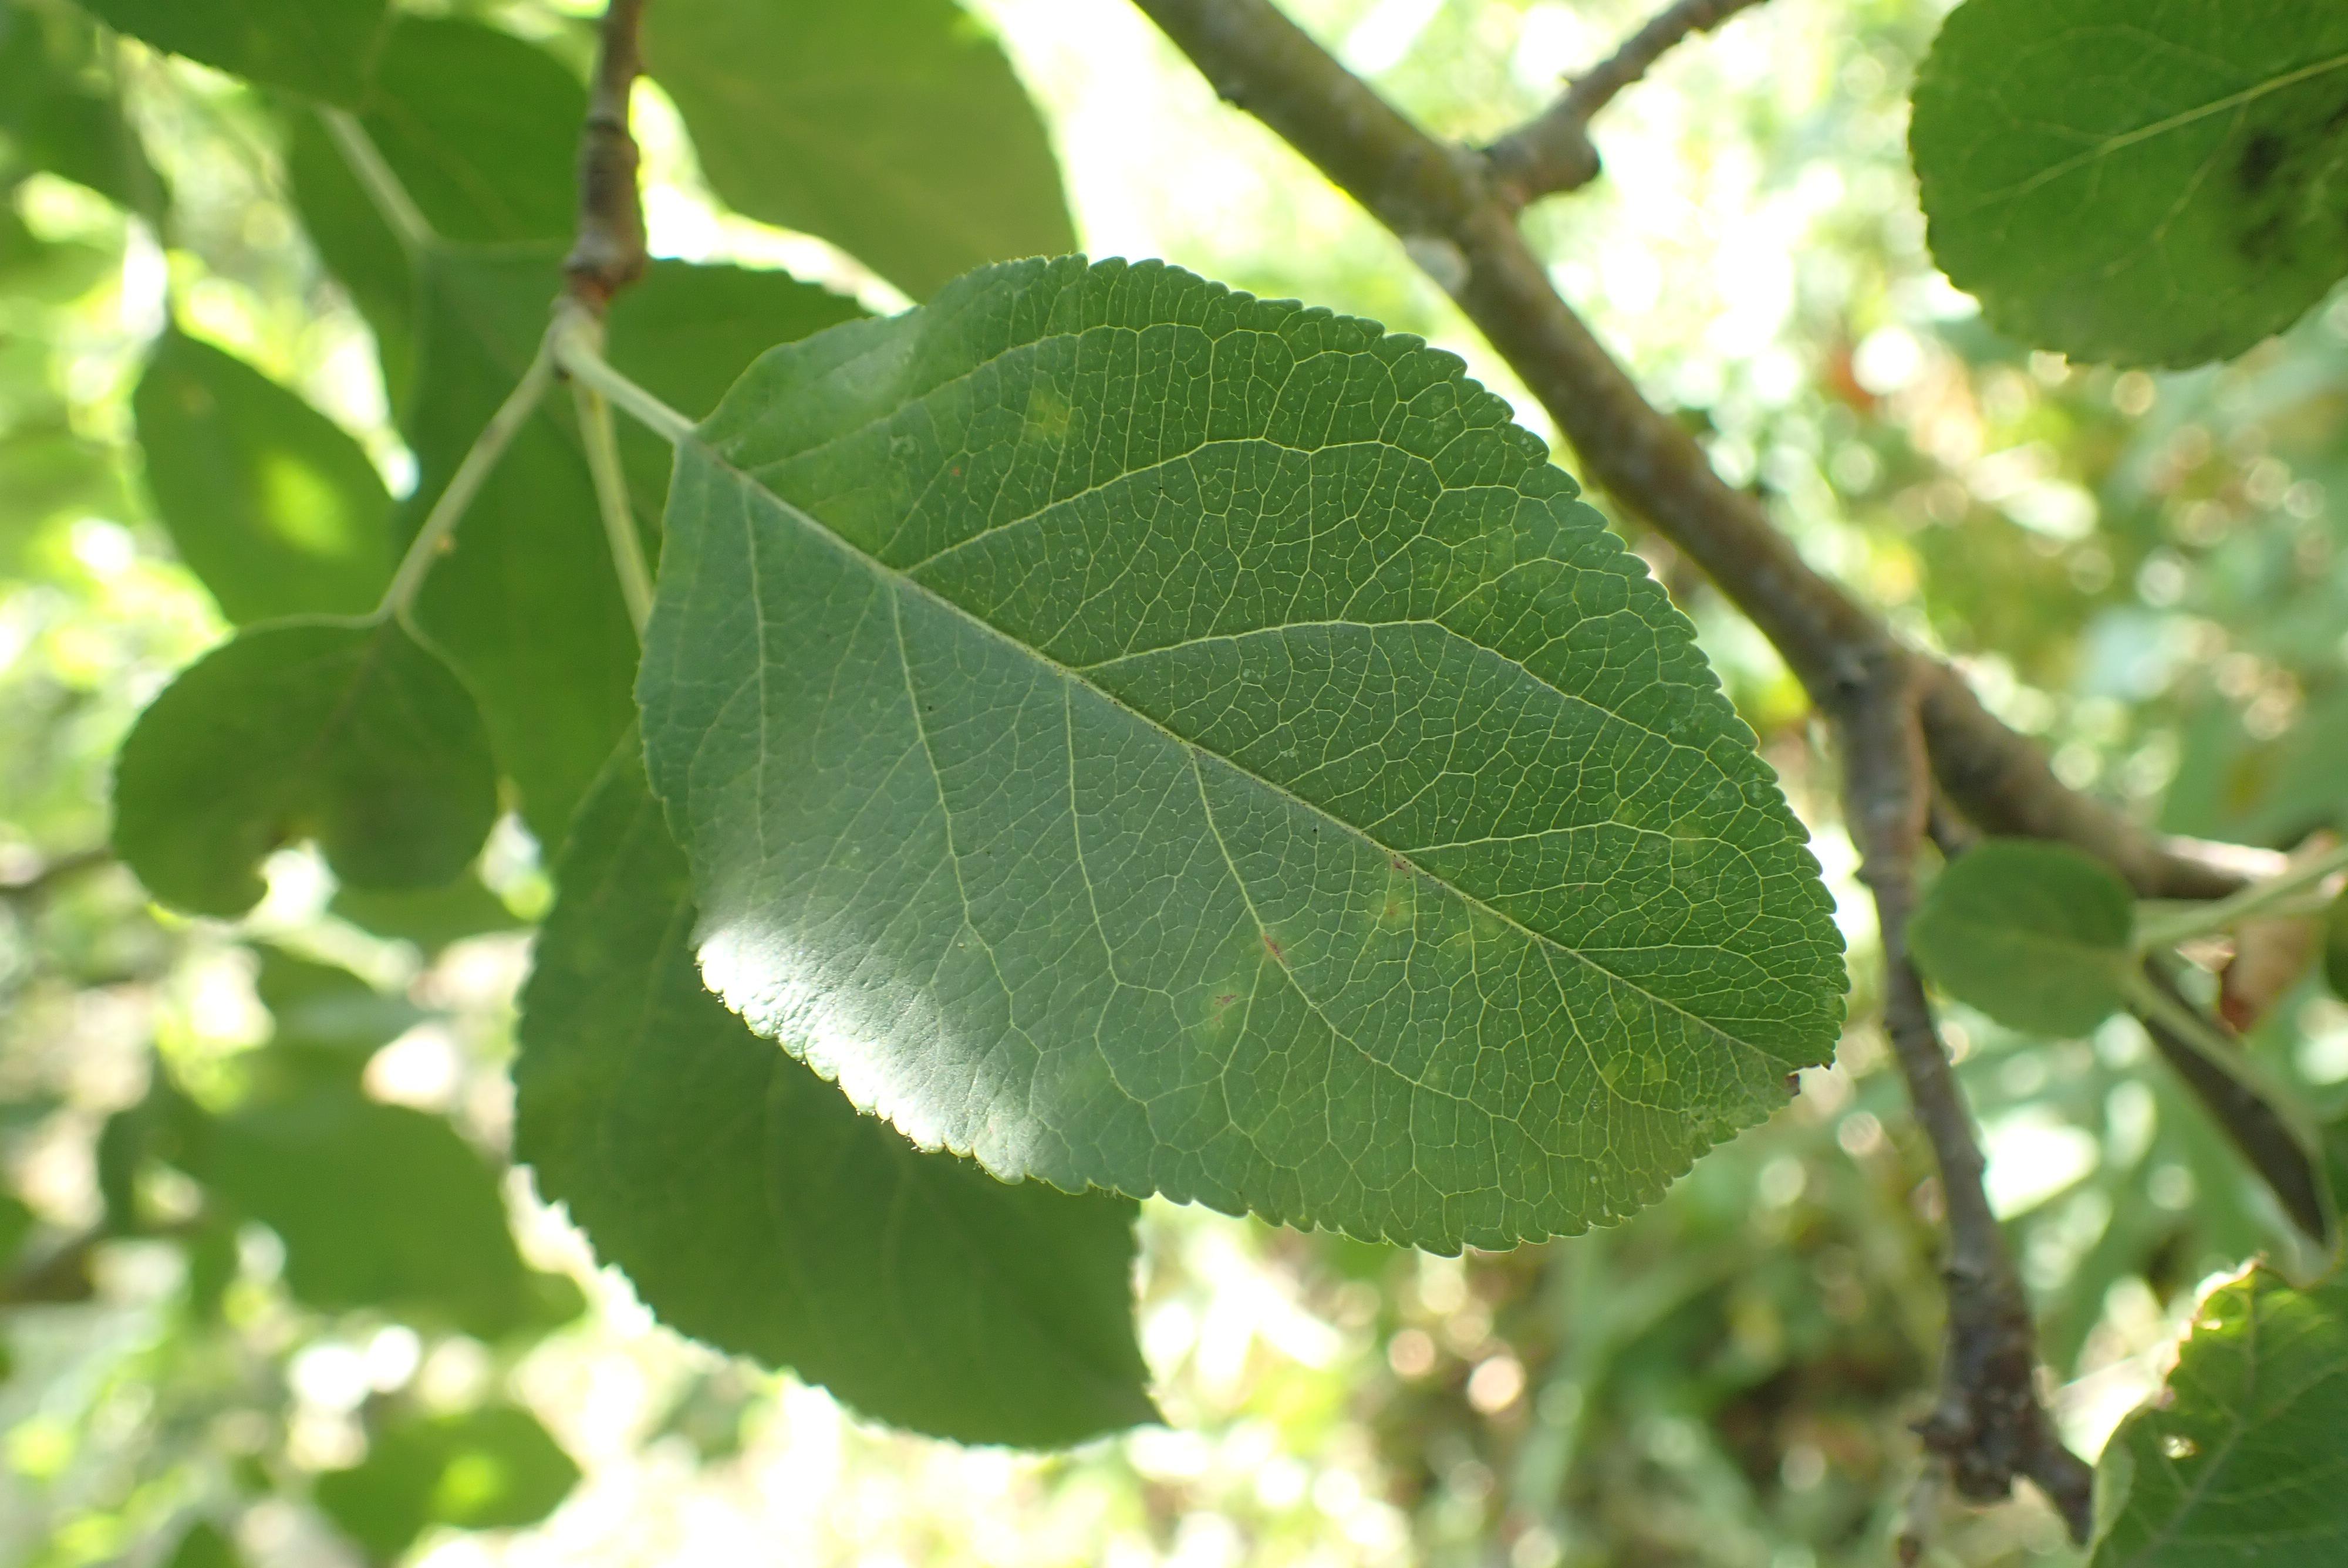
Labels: scab